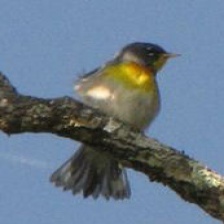
Species: NORTHERN PARULA
Scientific name: SETOPHAGA AMERICANA